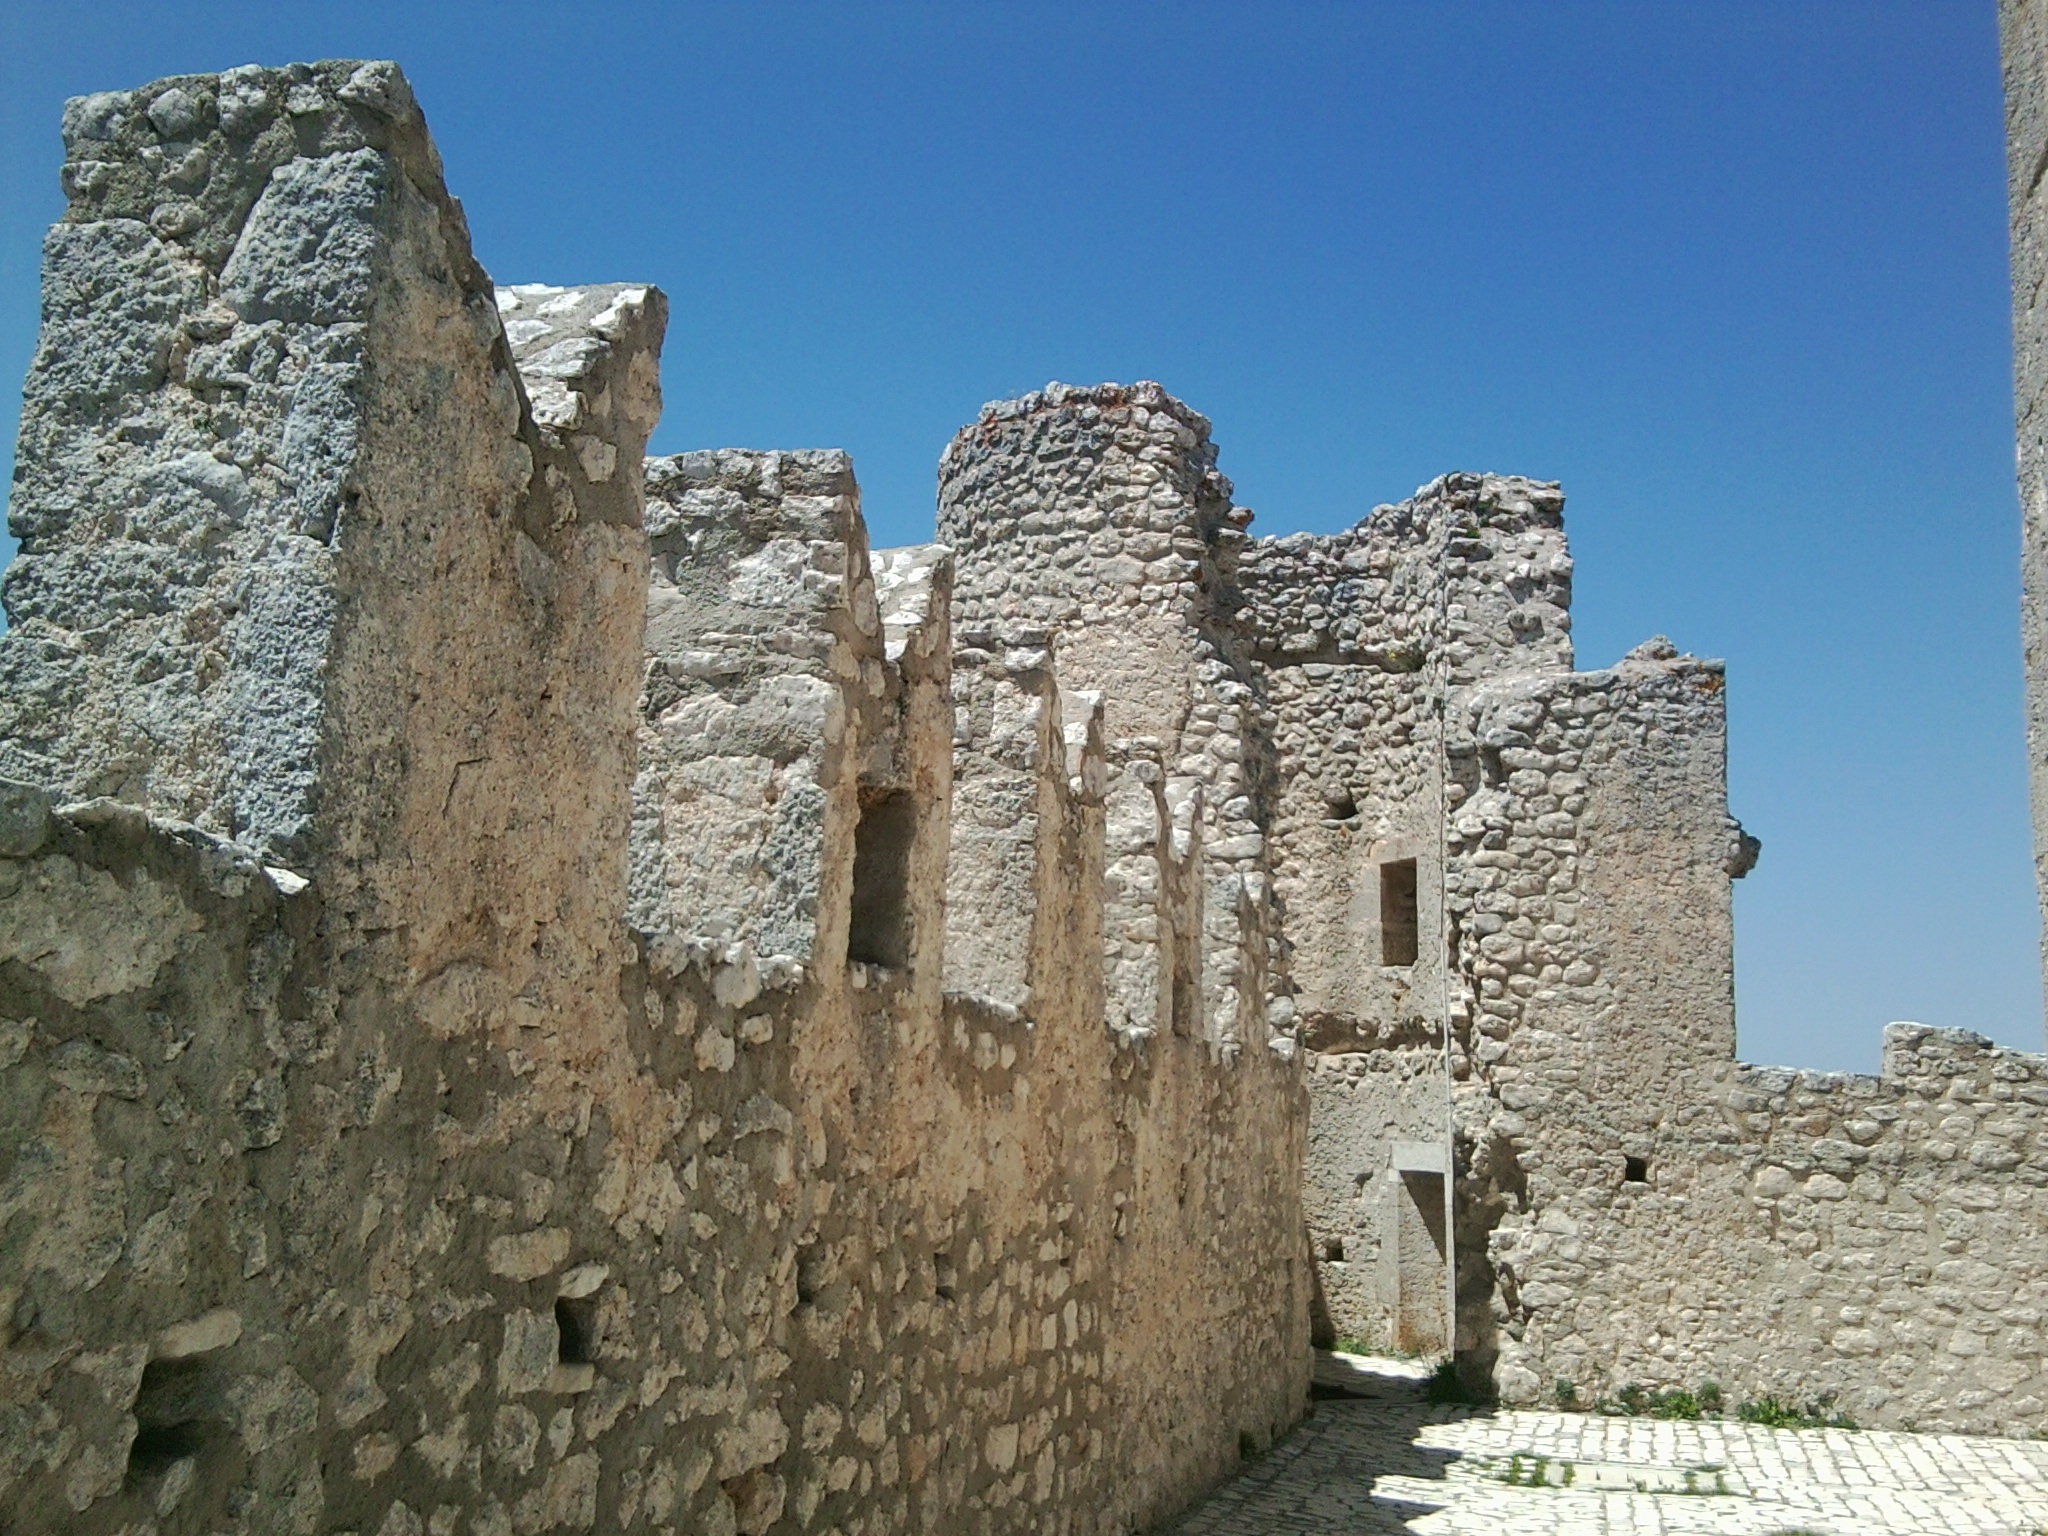
rock, building, wall, castle, italy, fortification, temple, ruins, monastery, history, l aquila, abruzzo, archaeological site, unesco world heritage site, san marino, historic site, ancient history, rocca calascio